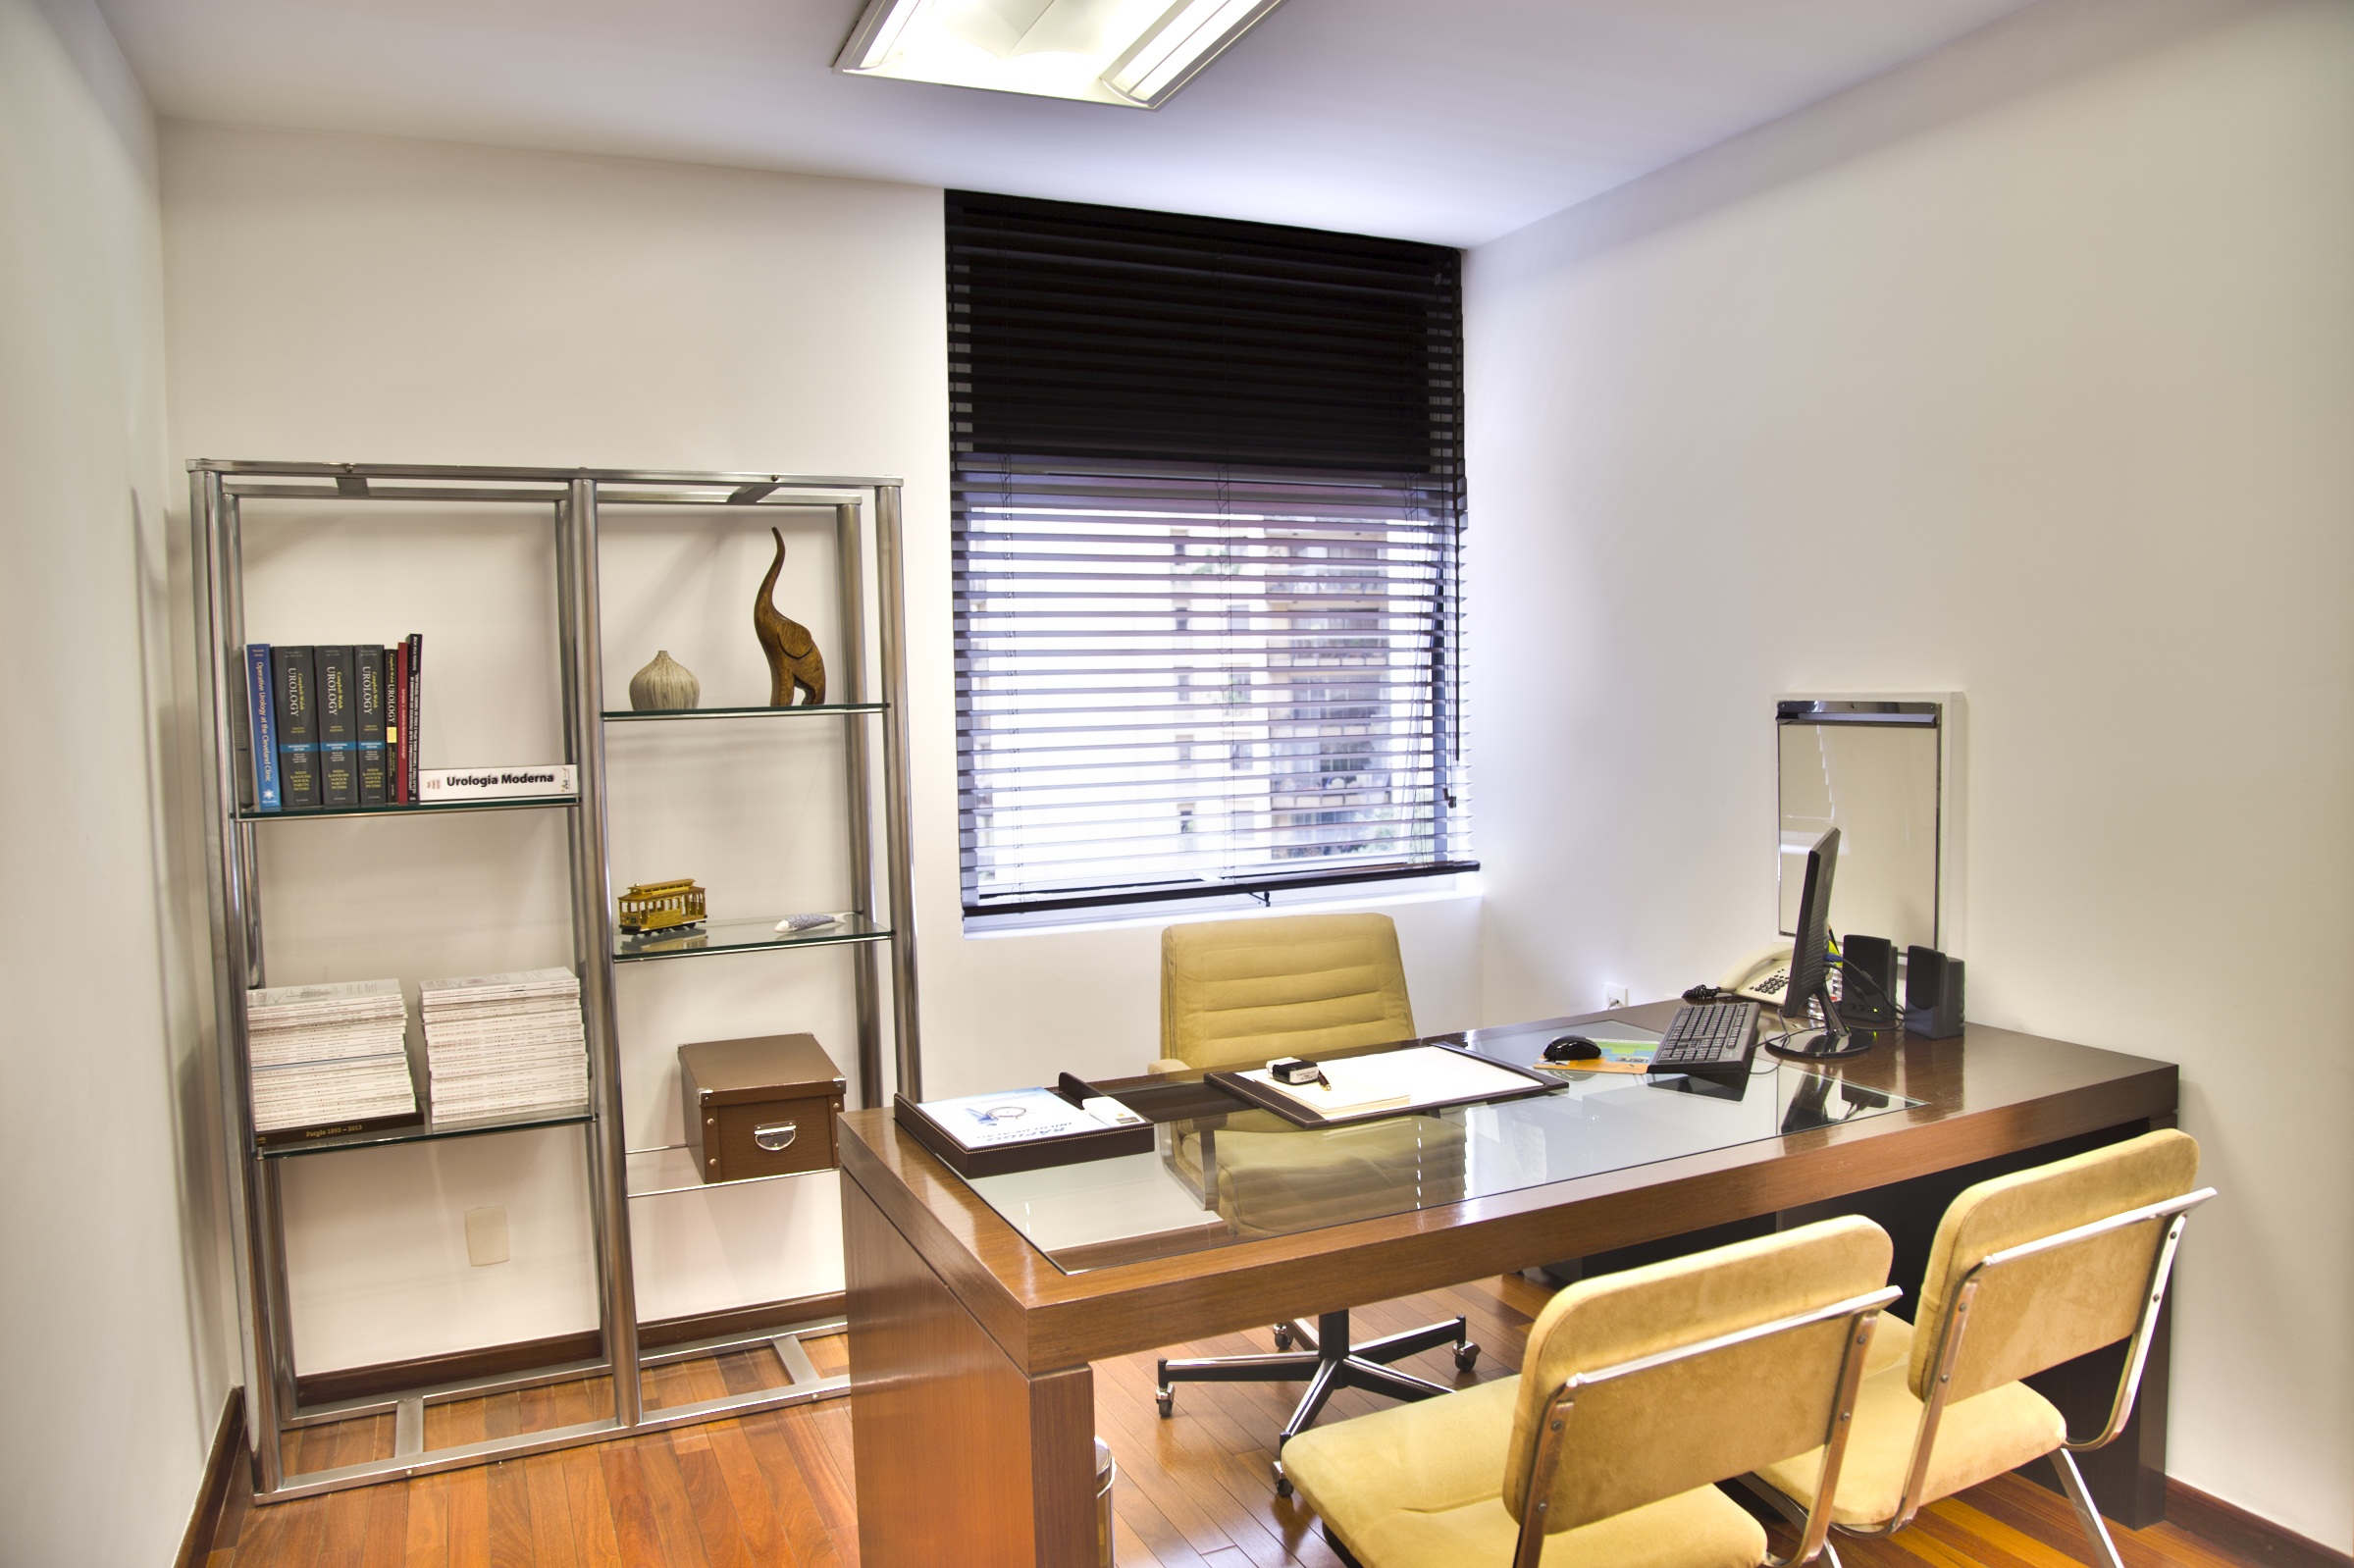
home, office, property, living room, room, apartment, luggage, interior design, design, doctor, suite, condominium, real estate, dining room, window covering, cabinetry